Fau-de-Peyre

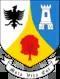
The church in Fau-de-Peyre

Fau-de-Peyre is a former commune in the Lozère department in southern France. On 1 January 2017, it was merged into the new commune Peyre-en-Aubrac. Its population was 175 in 2022.